Levanger Station

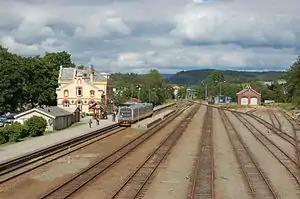
View of the station

Levanger Station is a railway station located in the centre of the town of Levanger in Levanger Municipality in Trøndelag county, Norway. The station is located along the Nordland Line. The station serves both local and express trains northbound through Innherred and to Nordland, and southbound to Trondheim. The Trøndelag Commuter Rail, which runs between Steinkjer and Trondheim, stops at Levanger, and operates at a one-hour intervals.